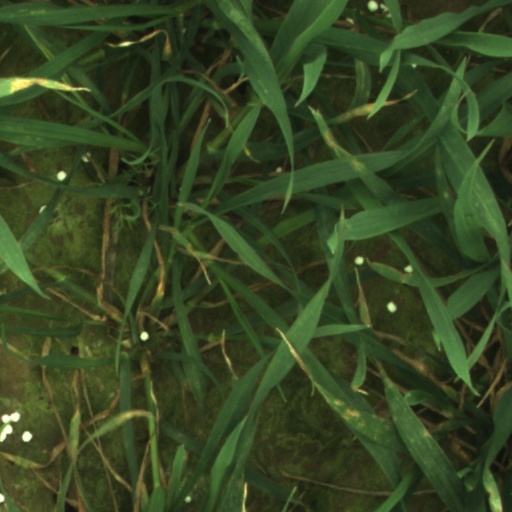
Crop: wheat